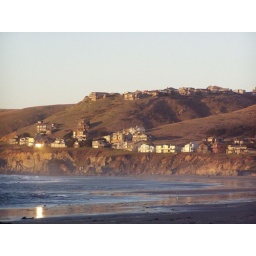
This is where my son is living, Mark and Jennifer's house in on the top of the hill.